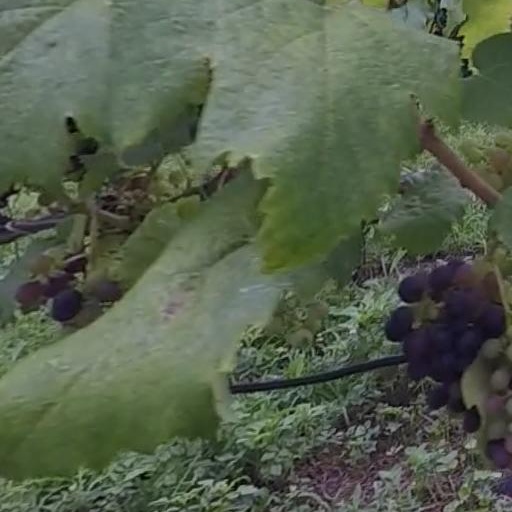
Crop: grape